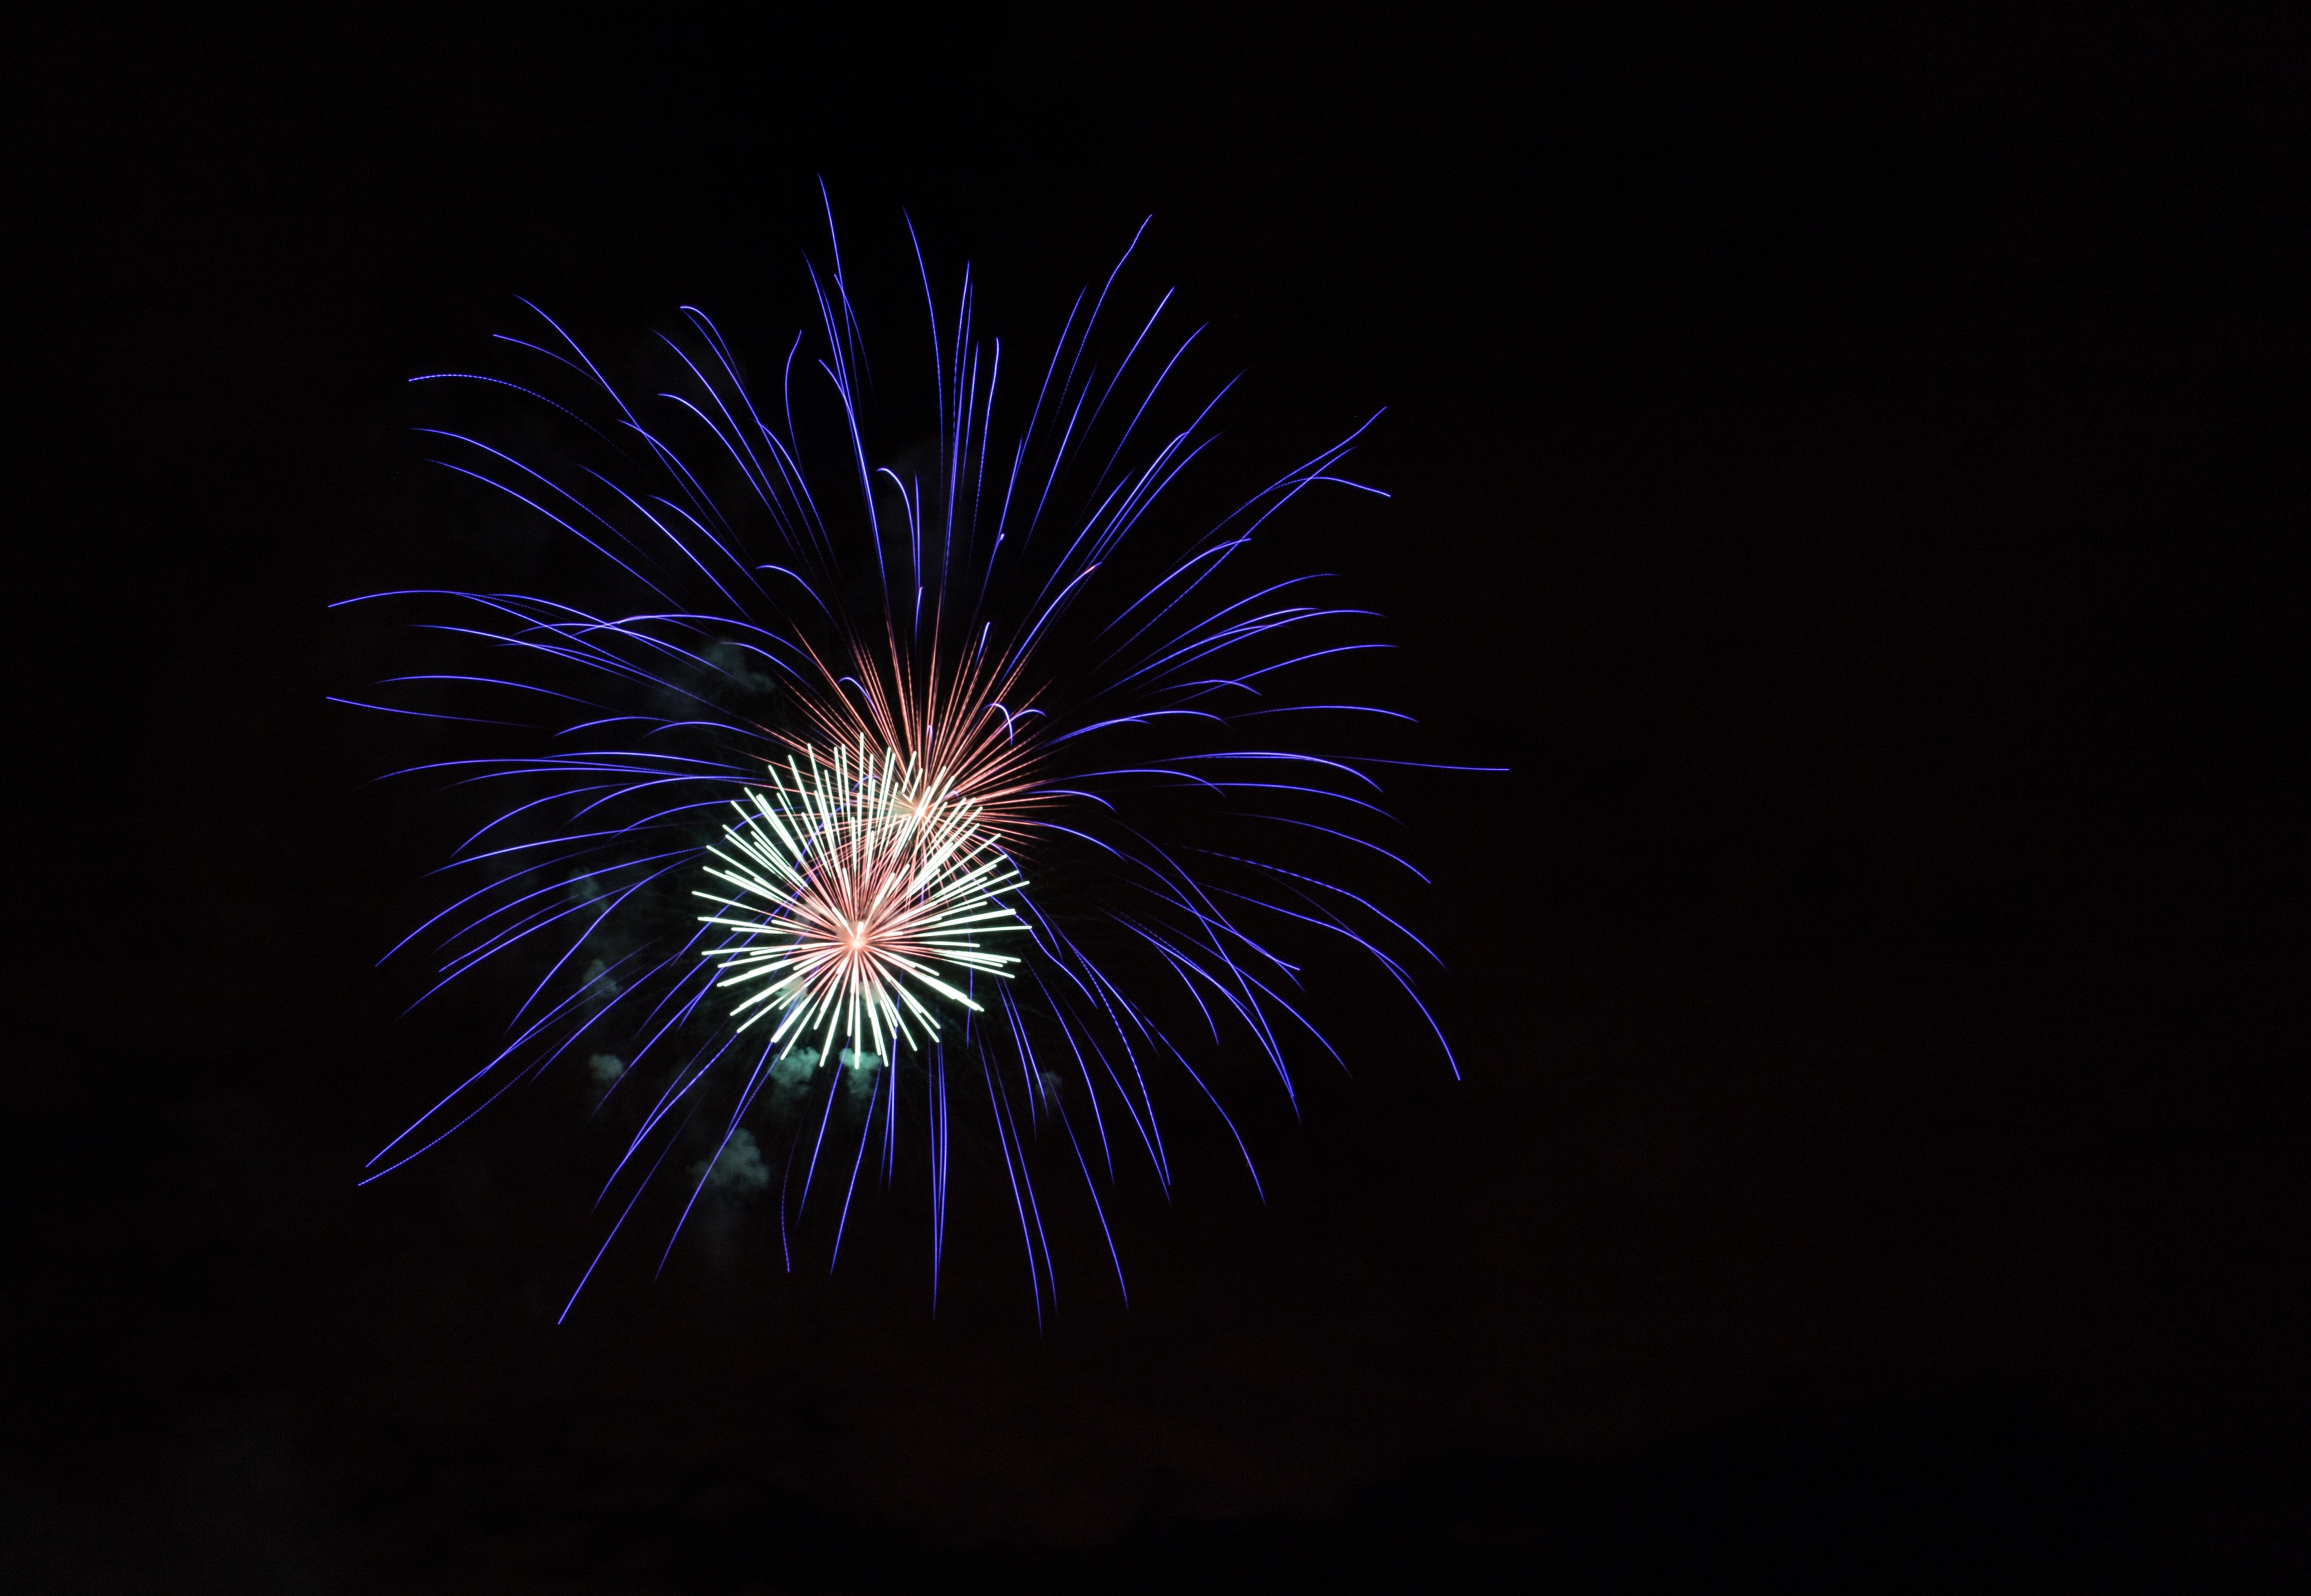
recreation, christmas, new year, fireworks, event, wishes, outdoor recreation